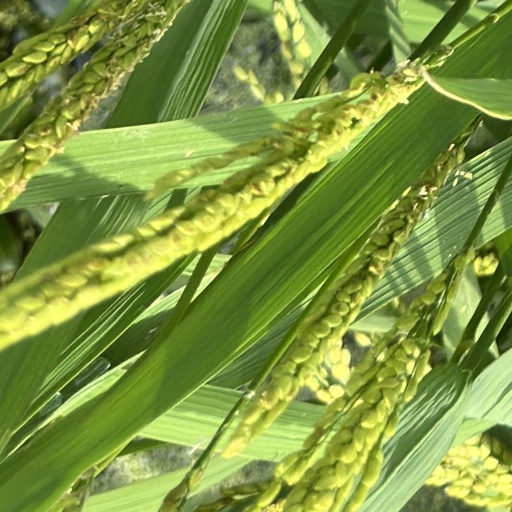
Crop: rice